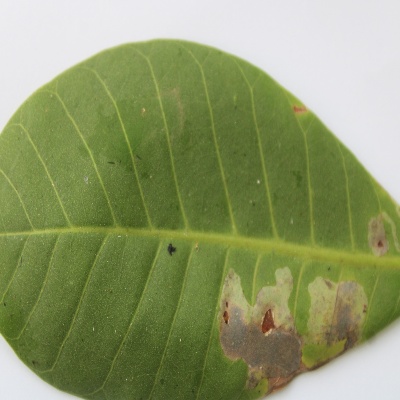
Crop: Cashew
Condition: leaf miner